2019 Camping World 300

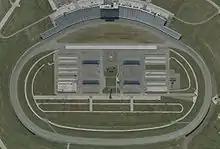
Chicagoland Speedway, the track where the race was held.

Chicagoland Speedway is a tri-oval speedway in Joliet, Illinois, southwest of Chicago. The speedway opened in 2001 and currently hosts NASCAR races. Until 2011, the speedway also hosted the IndyCar Series, recording numerous close finishes, including the closest finish in IndyCar history. The speedway is owned and operated by International Speedway Corporation and is located adjacent to Route 66 Raceway.